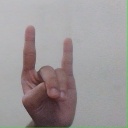
अक्षर: श